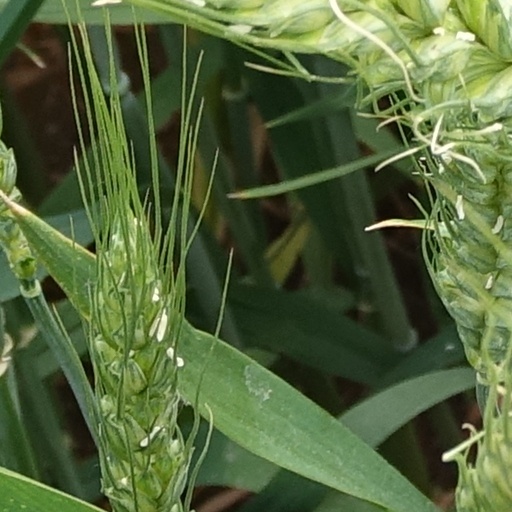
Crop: wheat